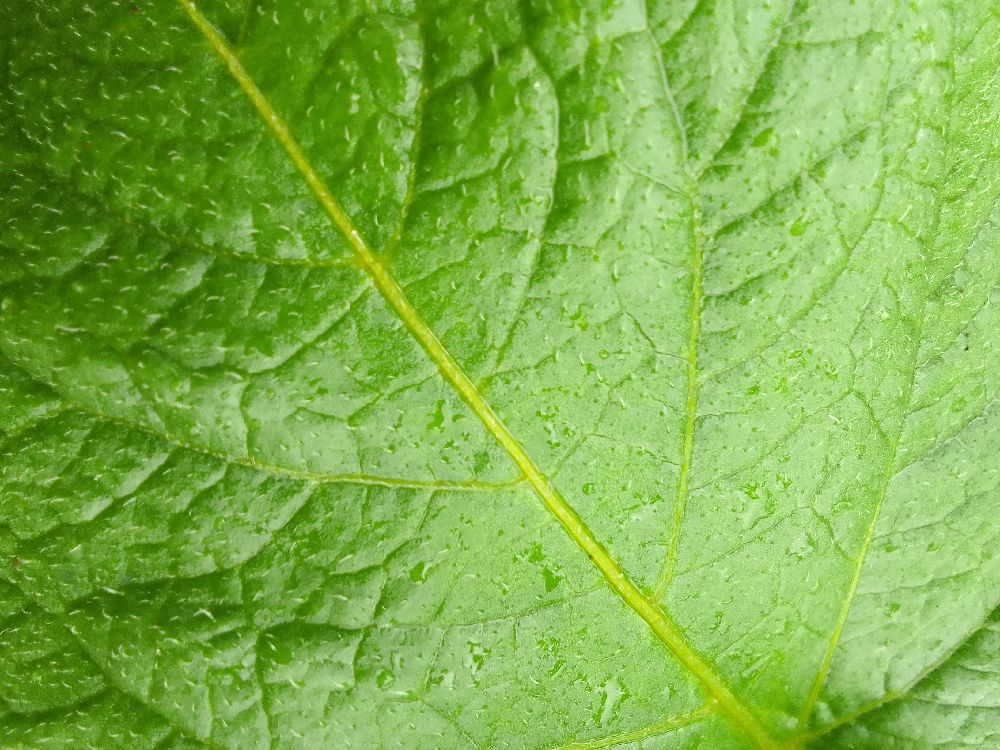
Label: Healthy